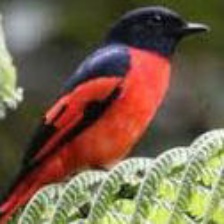
Species: FIERY MINIVET
Scientific name: PERICROCOTUS IGNEUS